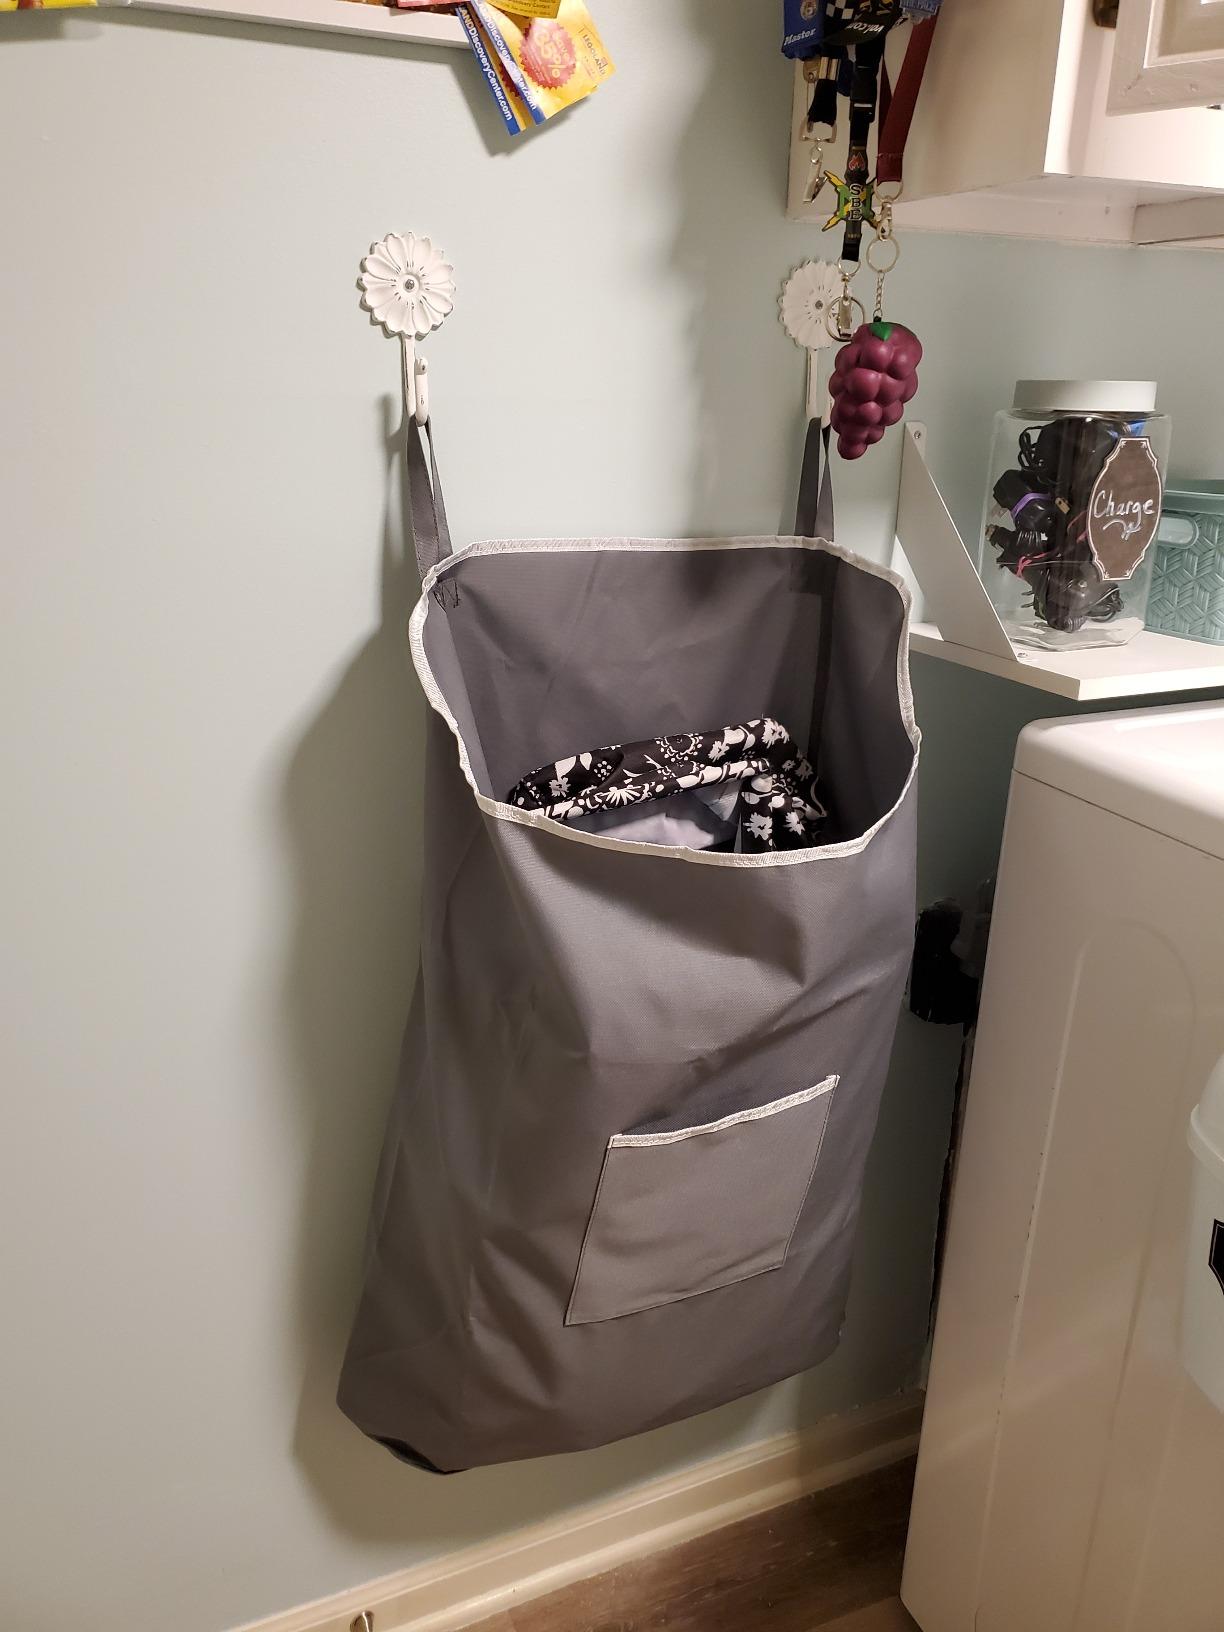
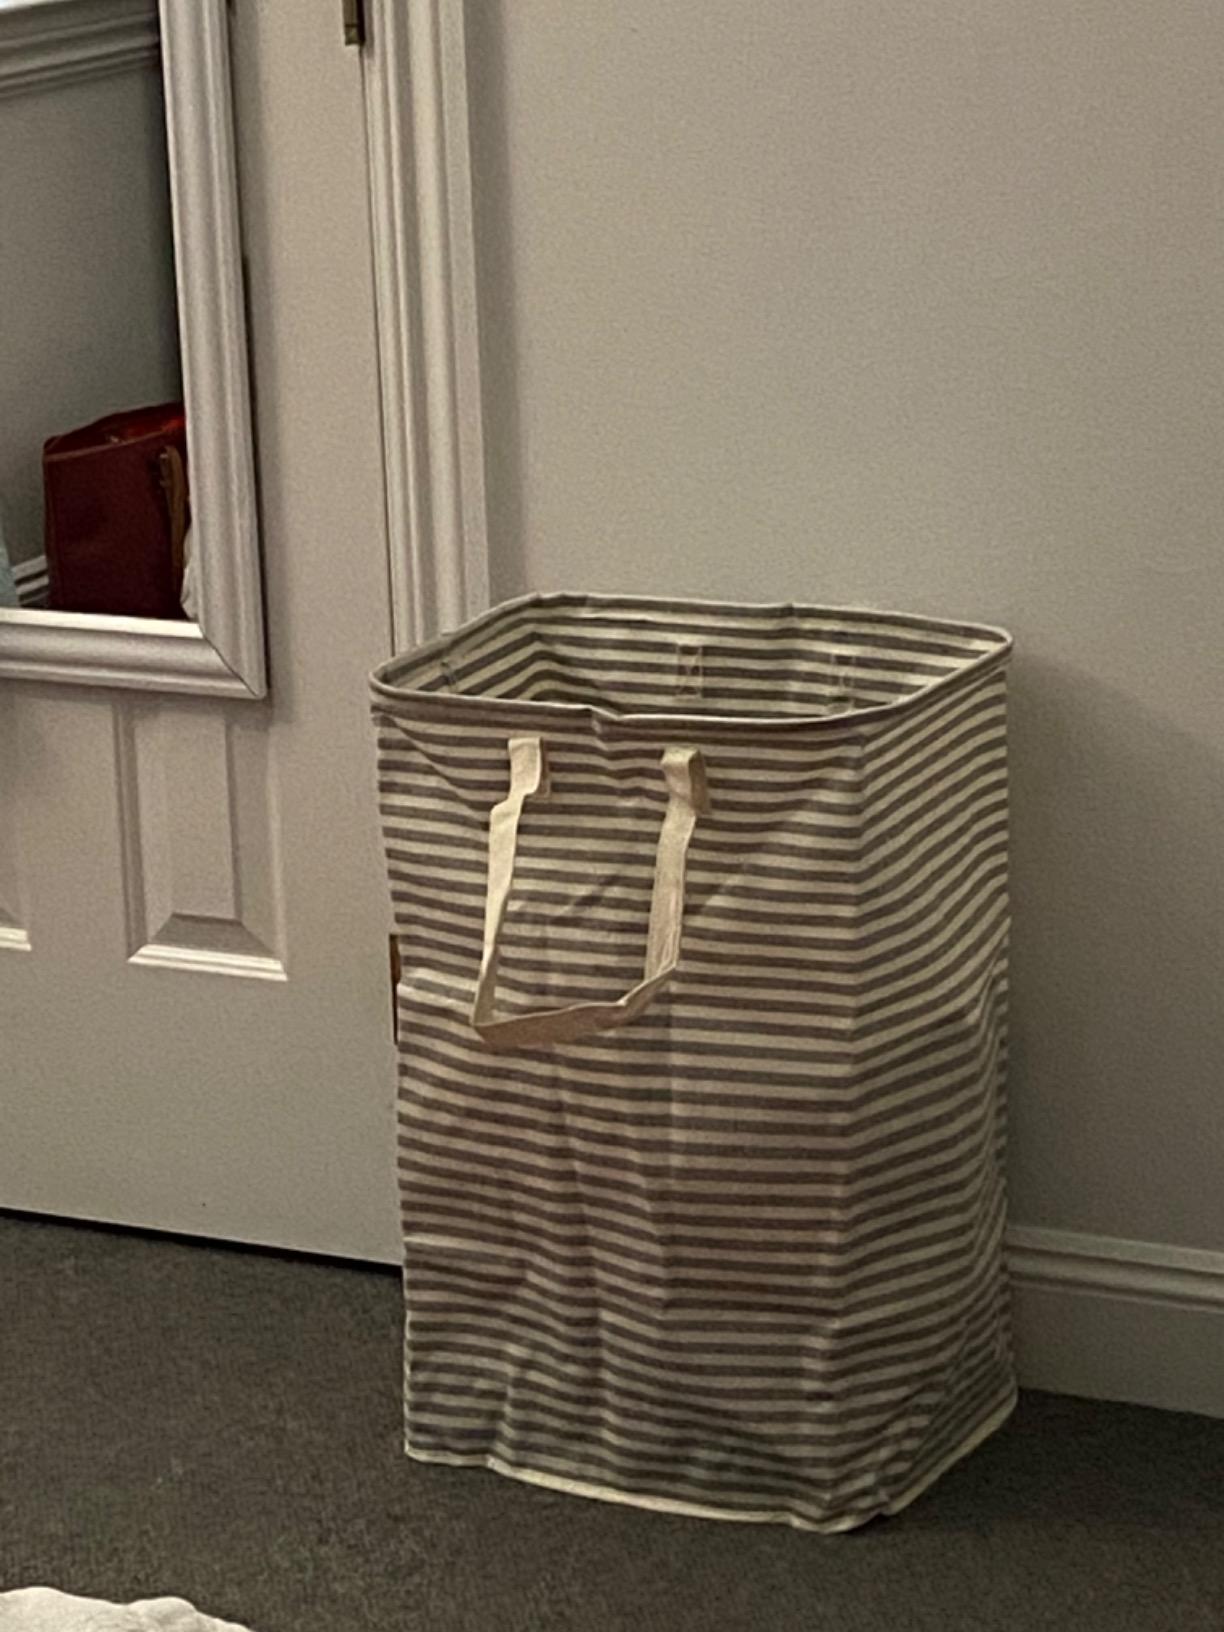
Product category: items_hamper
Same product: no